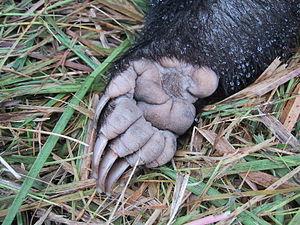
Patte avant droite d'un blaireau europen (Meles meles). Animal mort au bord d'une route - Charente-Maritime (France).
Le Blaireau européen porte le nom scientifique Meles meles. C'est la plus grosse espèce de Mustélidés d'Europe. Trapu et court sur pattes, il peut atteindre 70 cm de long, pour 25 à 30 cm au garrot et jusqu'à une vingtaine de kilogrammes.